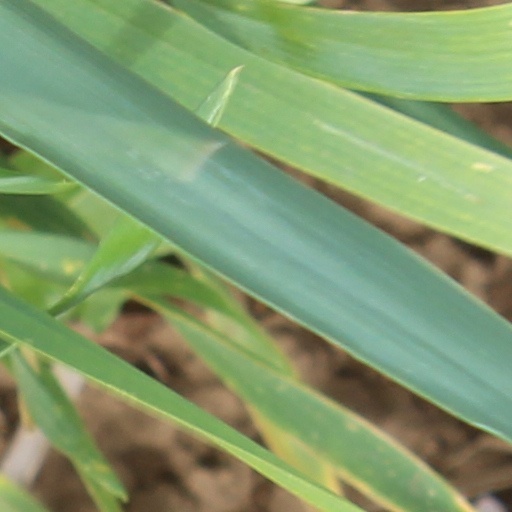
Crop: wheat